Brandon Boyd

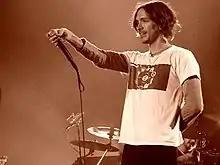
Boyd performing in 2004

In 2011, Incubus finished their seventh studio album "If Not Now, When?", released on July 12, 2011, followed by a tour. It was their final release under Sony.